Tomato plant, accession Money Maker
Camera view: vertical (180 deg); turntable rotation: 270 degrees
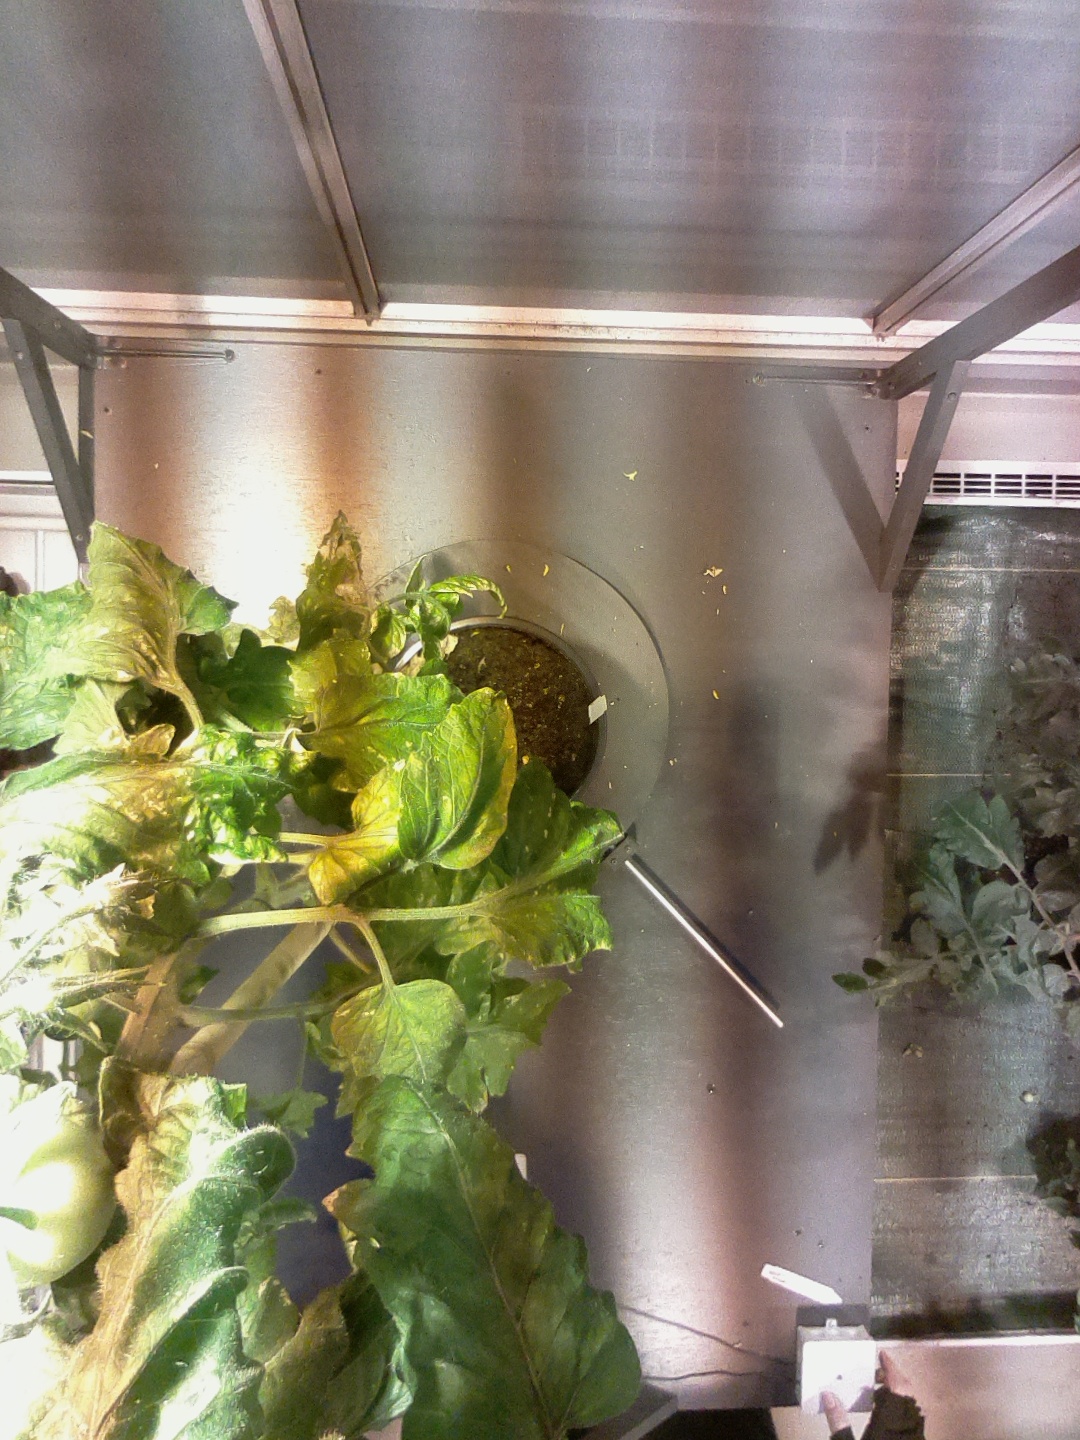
BBCH growth stage 73: 30%-40% of final fruit size